Samuel S. Fleisher Art Memorial

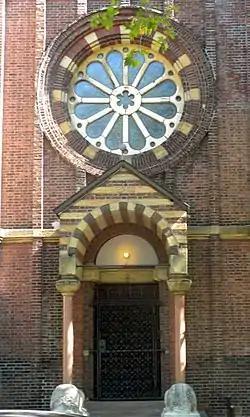

Samuel S. Fleisher Art Memorial is a set of four buildings consisting of the former Church of the Evangelists and St. Martin's College for Indigent Boys. Previously an Episcopal church in the Bella Vista neighborhood of South Philadelphia, it is best known as the home of the "Graphic Sketch Club" founded by Samuel S. Fleisher, which still offers free and low-cost studio art classes to children and adults. Fleisher Art Memorial is renowned for its long-standing mission of making art accessible regardless of economic means, background, or artistic experience.